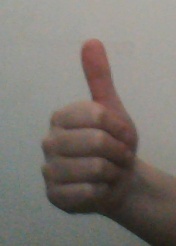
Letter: aleff